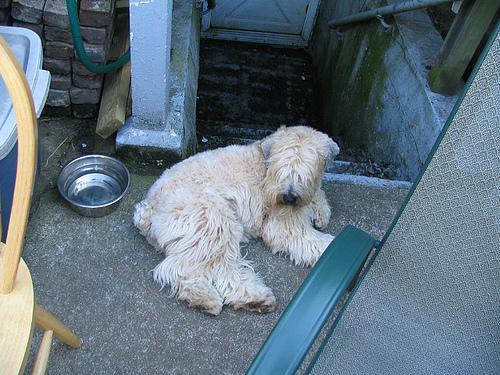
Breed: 235-n000090-soft_coated_wheaten_terrier